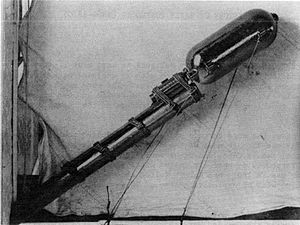
Stangtorpedo
Sprængstofladning fastgjort til stangen på en stangtorpedo.
En stangtorpedo var en tidlig udgave af torpedoen. Den bestod af en sprængladning monteret på en stang, der var fæstnet til et skib. Dette våben fik sit gennembrud i den amerikanske borgerkrig, men blev fra slutningen af 1870'erne afløst af den selvbevægelige torpedo.